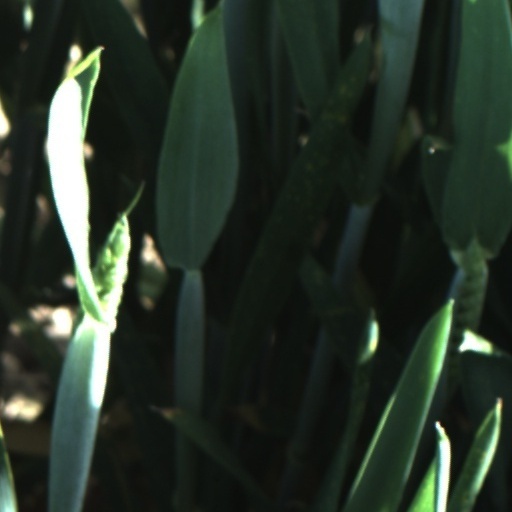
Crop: wheat